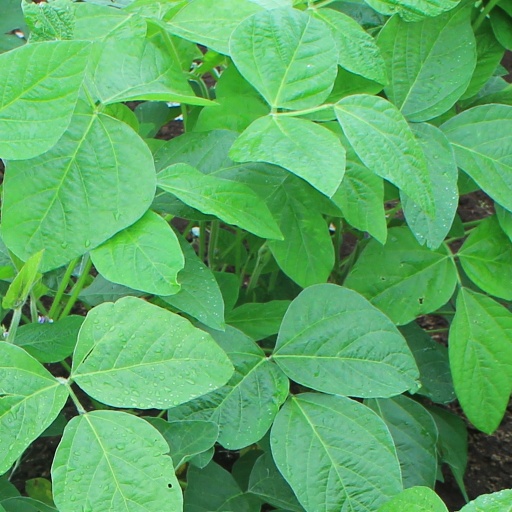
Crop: soybean